Hungarian comics

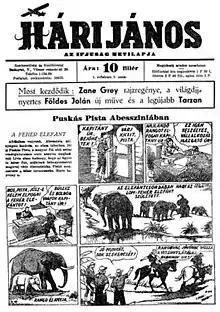
First issue of "Hári János", with a page of Lyman Young's "Tim Tyler's Luck" translated as Puskás Pista

The comic strip boom of the United States had a growing effect on Hungarian newspaper publishing until the late 1930s. American comics flooded all kinds of newspapers, magazines. "Hári János" (see image) (1936-1937), a magazine for children is considered to be the first Hungarian comic book magazine, with comic strips on every page. Walt Disney strips, "Secret Agent X-9", "Little Nemo in Slumberland" ("Kis Némó Álomországban"), George McManus strips and many others marked this period.